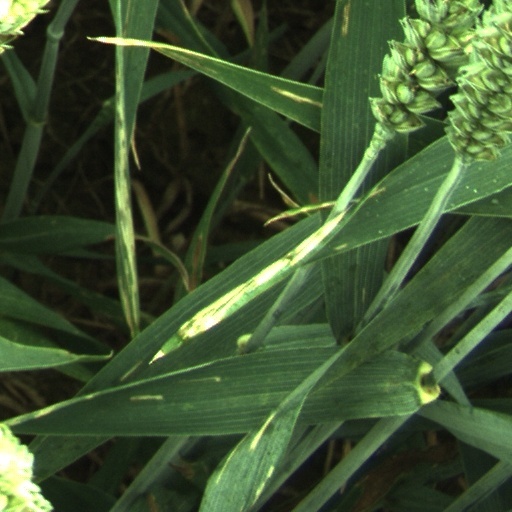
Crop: wheat